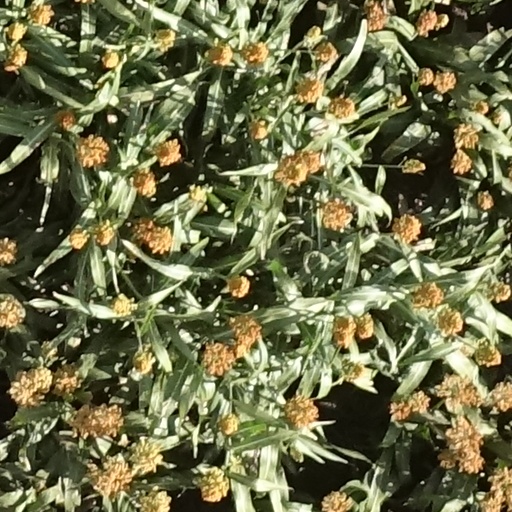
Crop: sorghum